Pawton Quoit

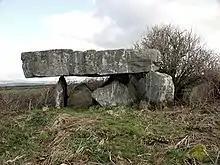
Remains of Pawton Quoit

Pawton Quoit is a prehistoric portal dolmen, which dates to the Early and Middle Neolithic period in England (3500–2600 BC). The burial monument is located near Haycrock Farm, south of St Breock, in Cornwall, England.